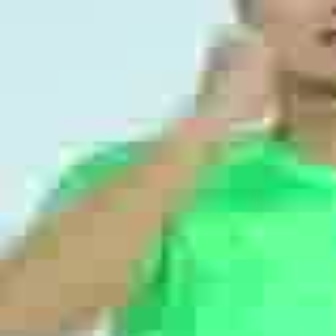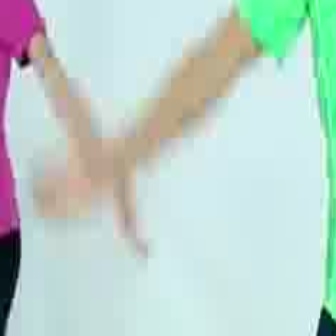
  Please identify the target specified by the bounding box [186,27,276,116] in the first image and locate it in the second image. Return the coordinates in [x_min,y_min,x_max,y_max] format.
Answer: [32,140,112,220]